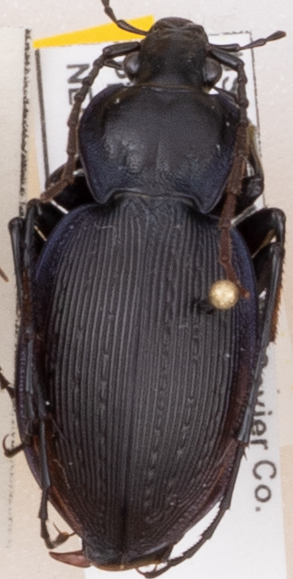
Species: Carabus goryi
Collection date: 2022-05-10
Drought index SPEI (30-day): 0.24
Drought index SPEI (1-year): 0.32
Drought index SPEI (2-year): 0.9